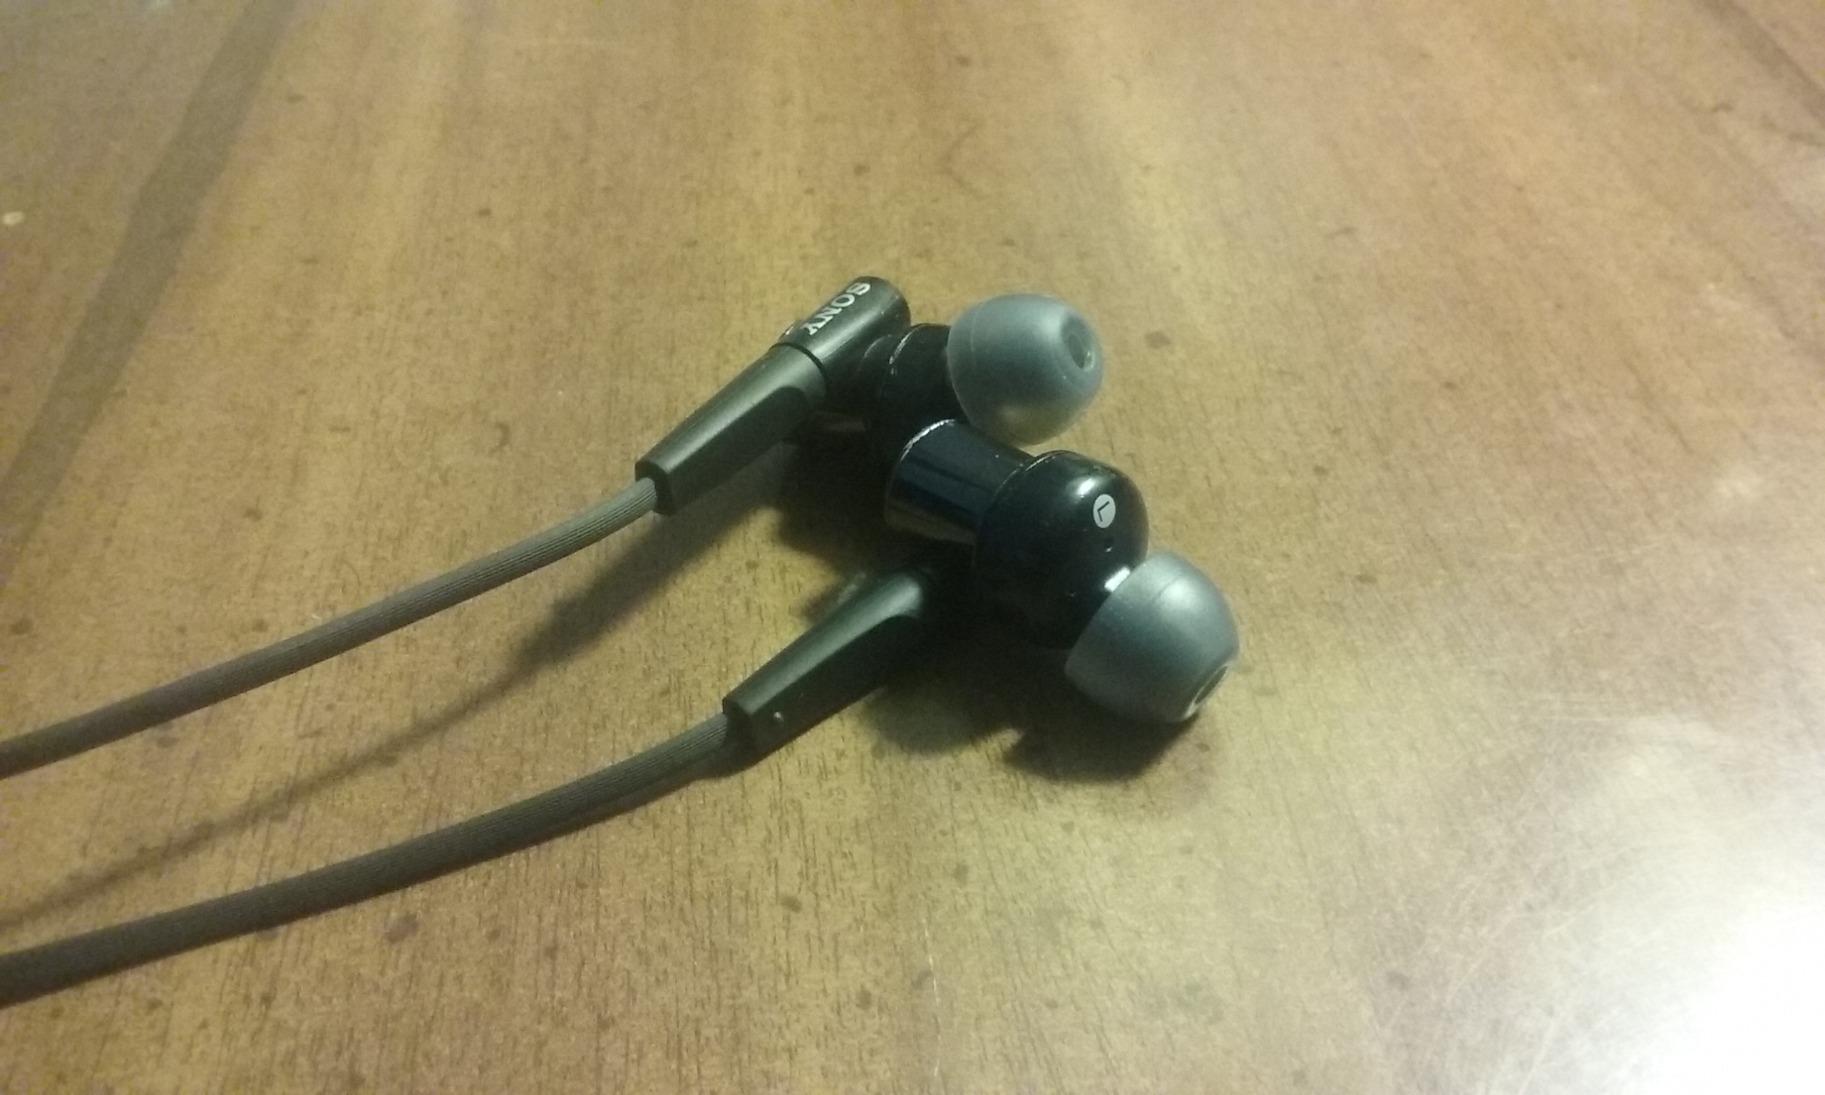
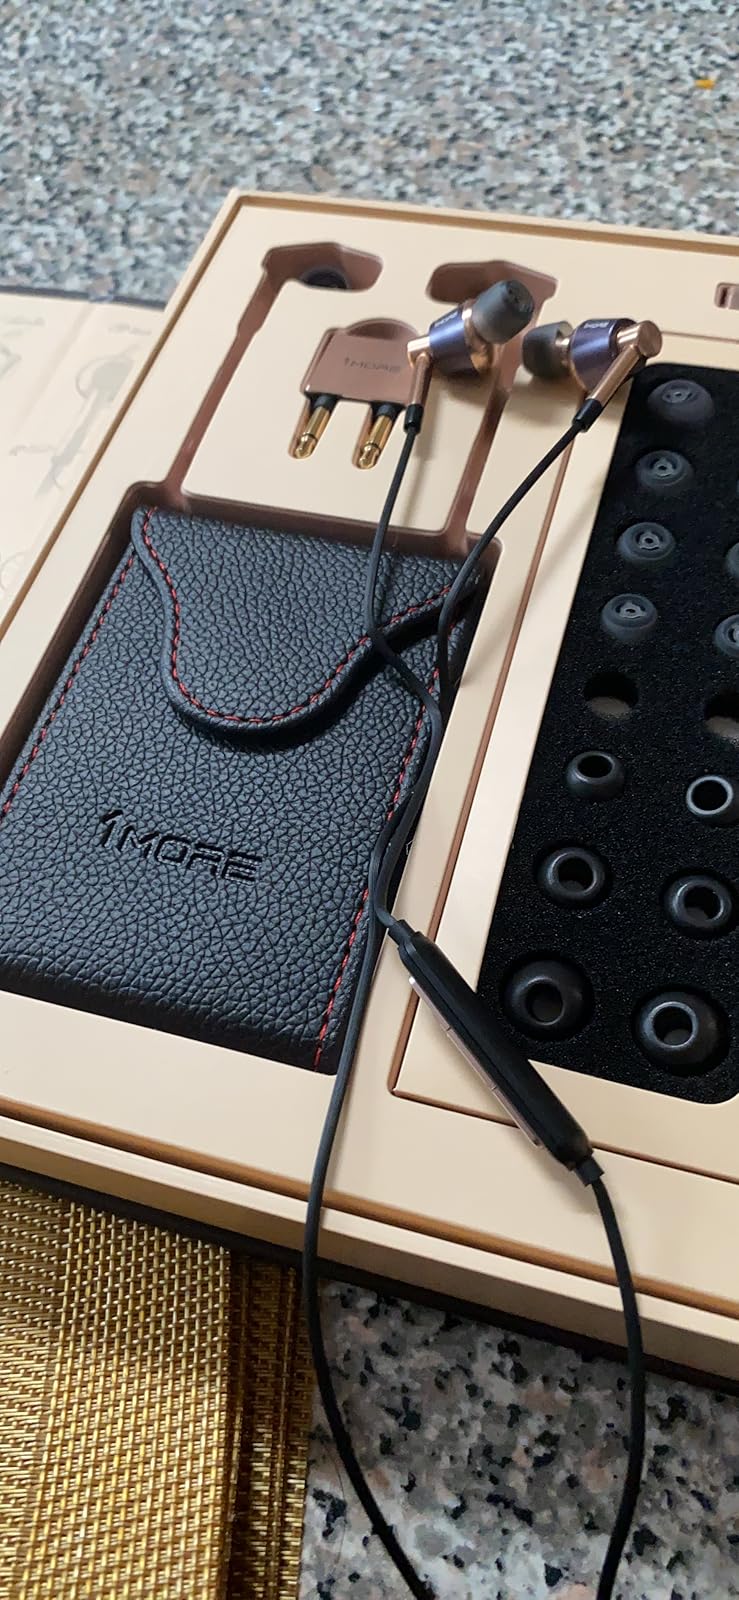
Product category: headphones
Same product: no